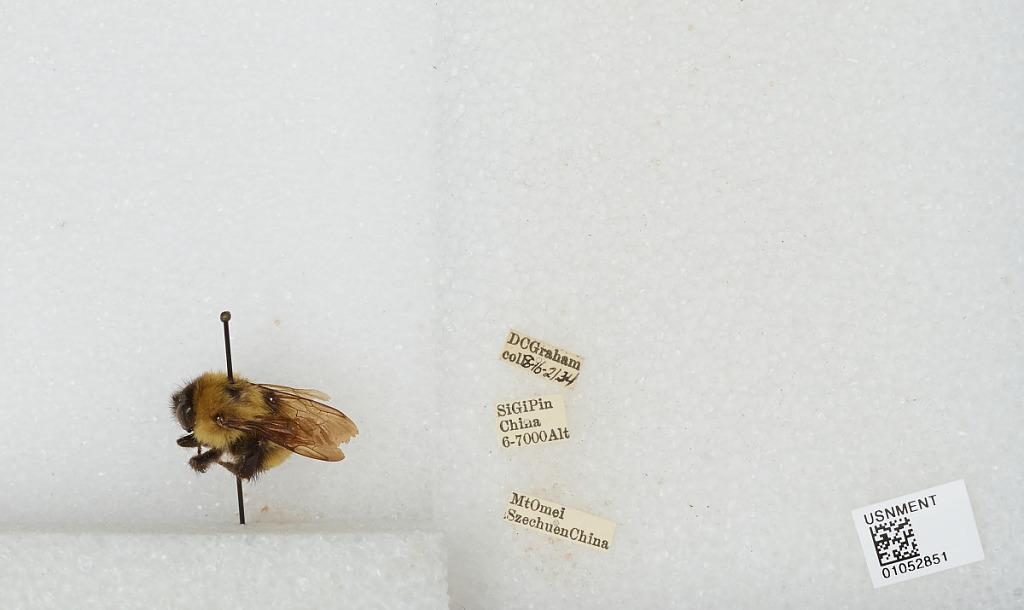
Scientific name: Bombus sp.
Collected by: D. Graham
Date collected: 1934-8-16
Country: China
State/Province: Sichuan
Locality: Si Gi Pin, Mount Emei